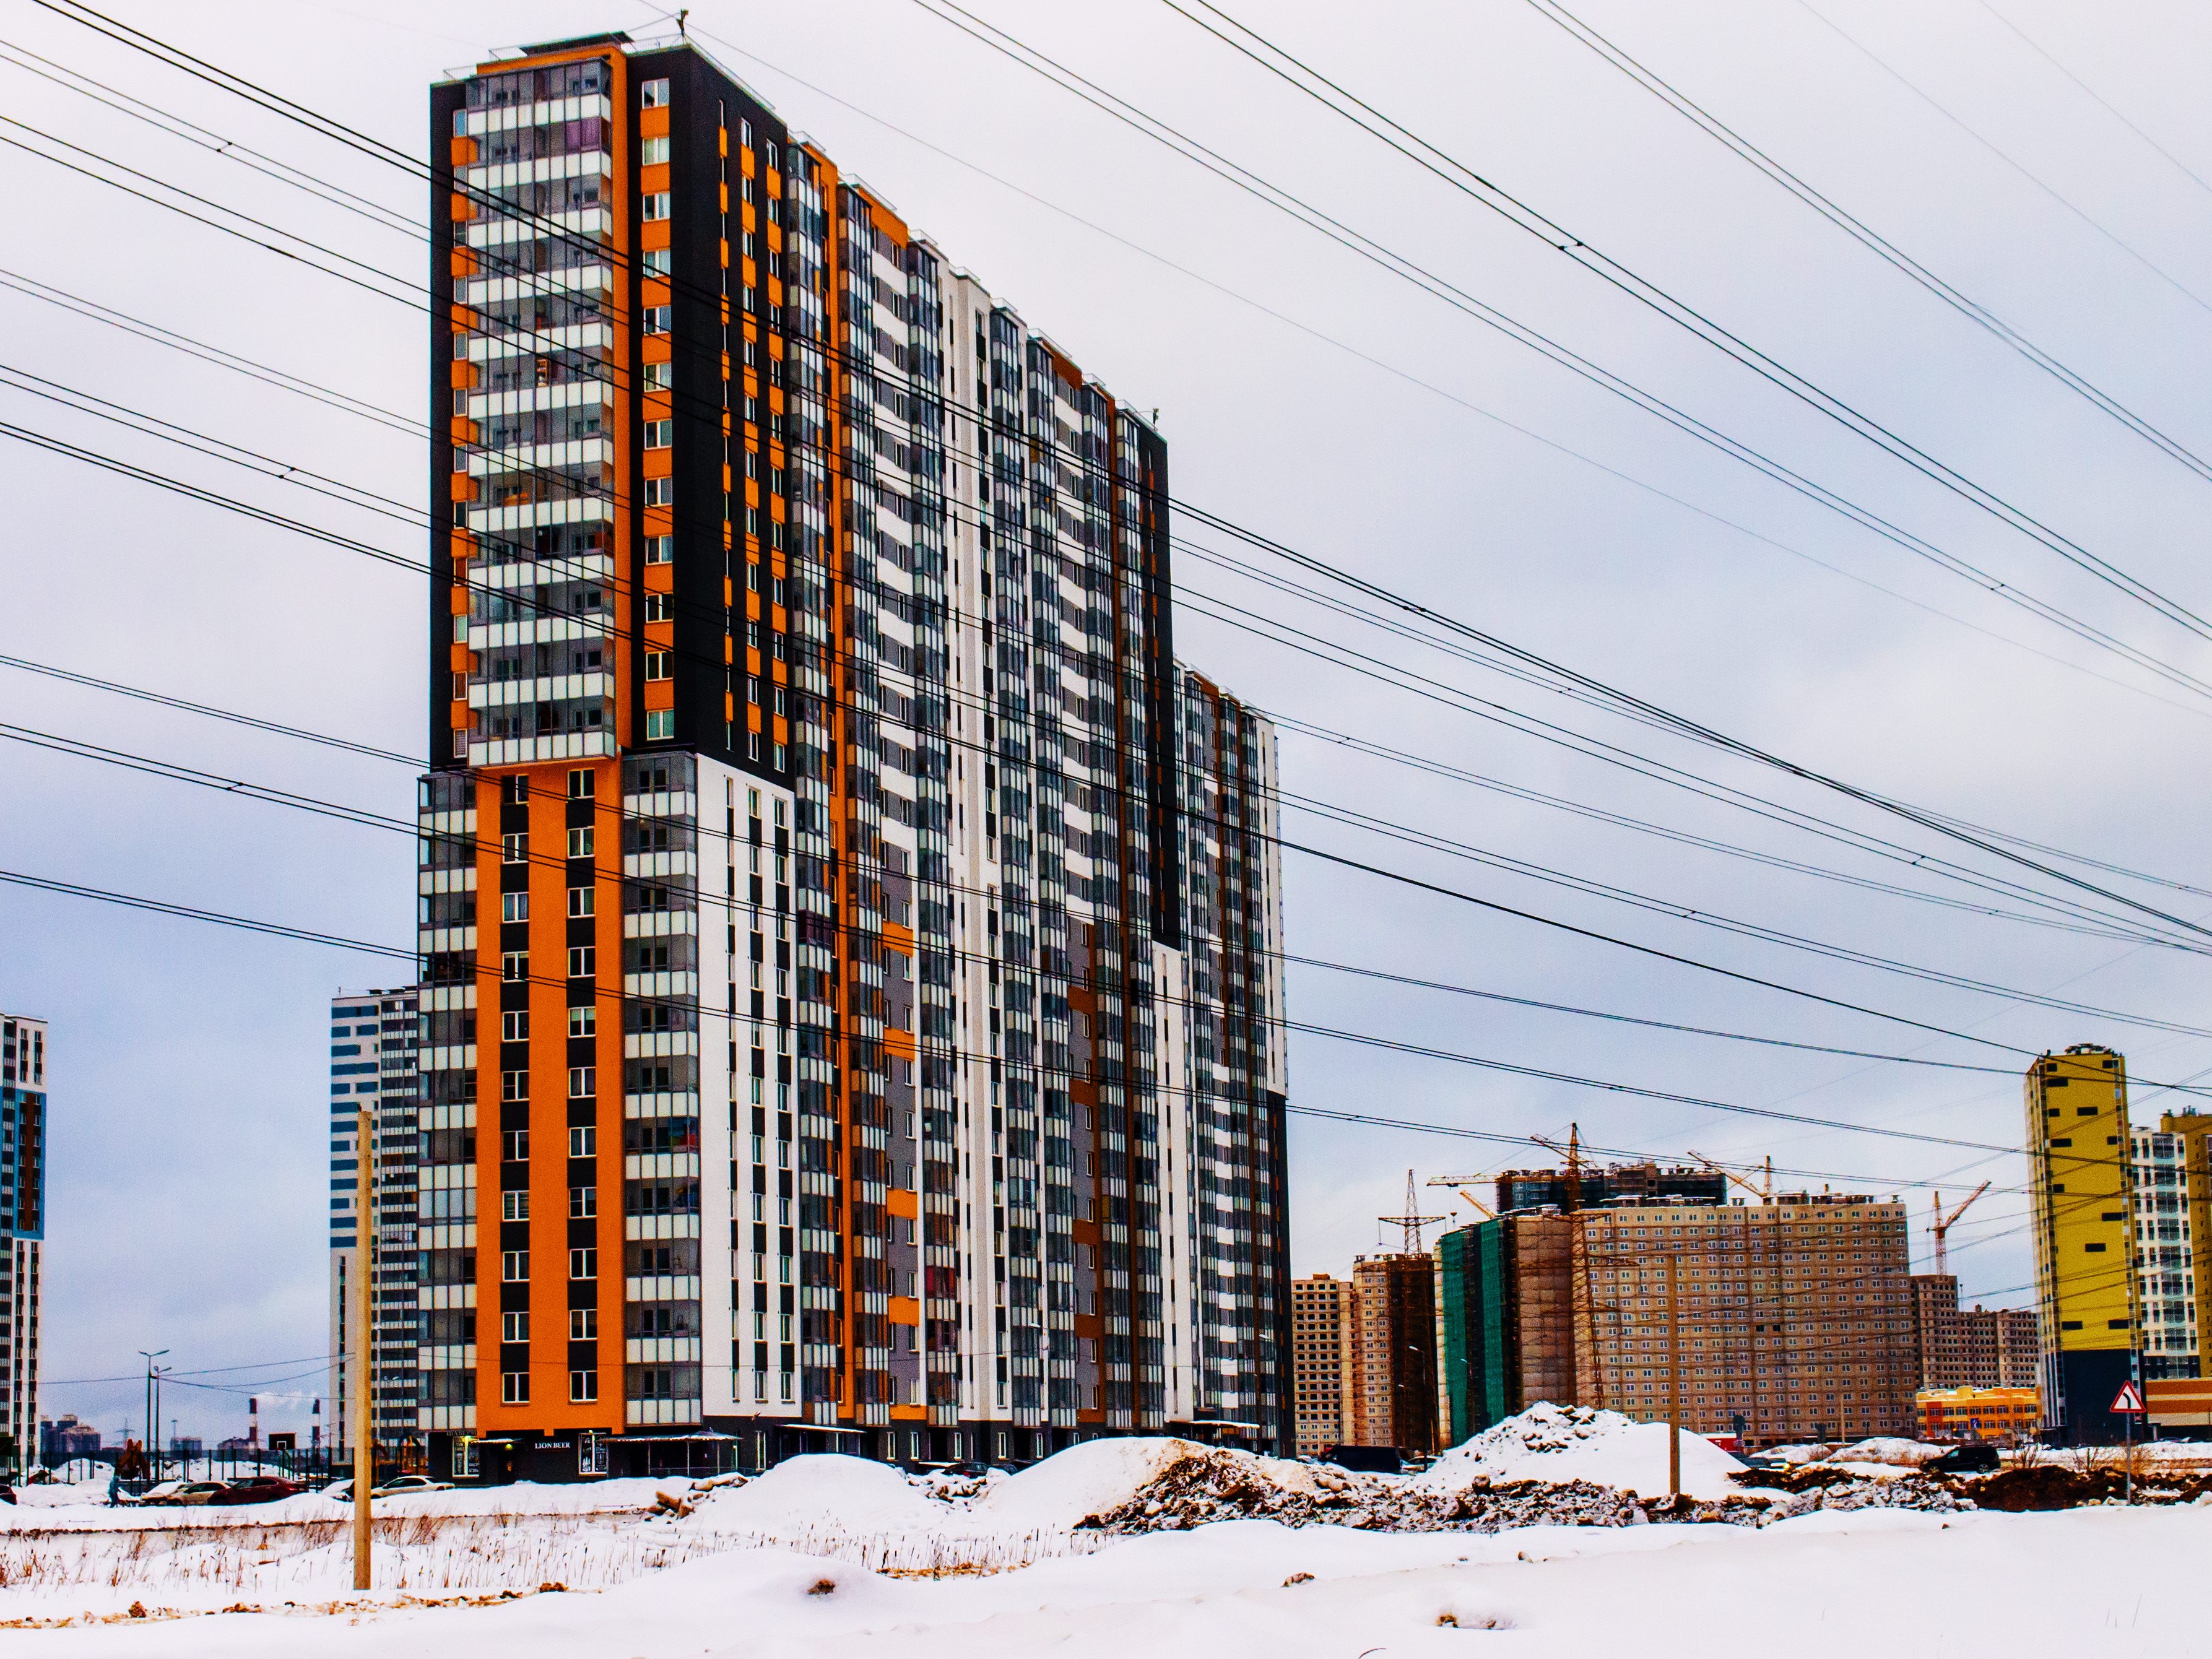
images, building, skyscraper, sky, electricity, tower block, cloud, urban design, condominium, house, overhead power line, residential area, real estate, commercial building, city, snow, facade, metropolis, cityscape, mixed use, tower, electrical supply, apartment, composite material, public utility, freezing, downtown, window, headquarters, reflection, suburb, construction, winter, wire, street, crane, skyline, road, corporate headquarters, project, electrical network, glass